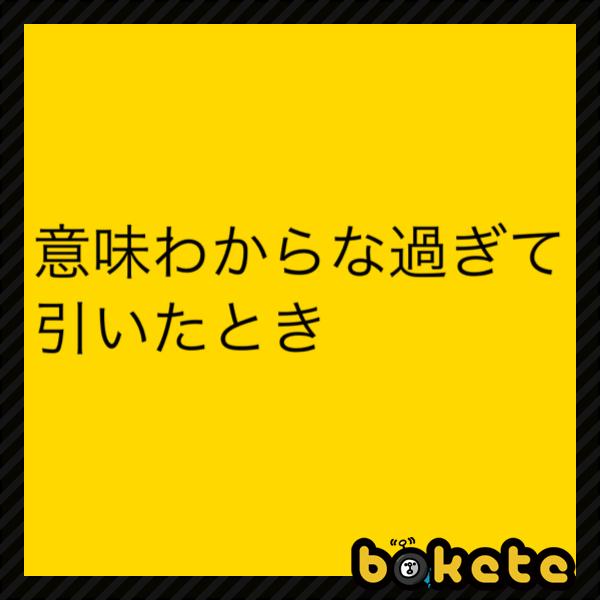
回答: 最近の日清のCM